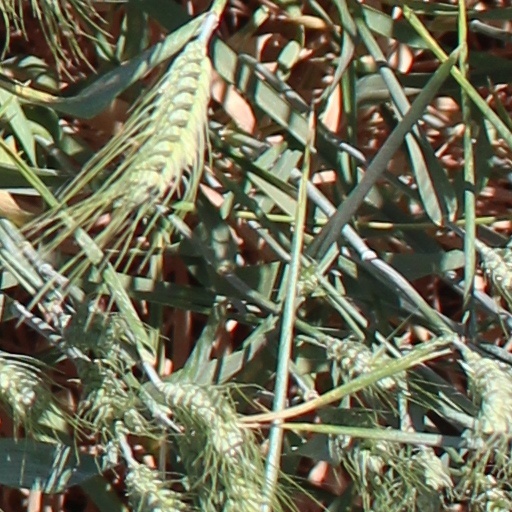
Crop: wheat